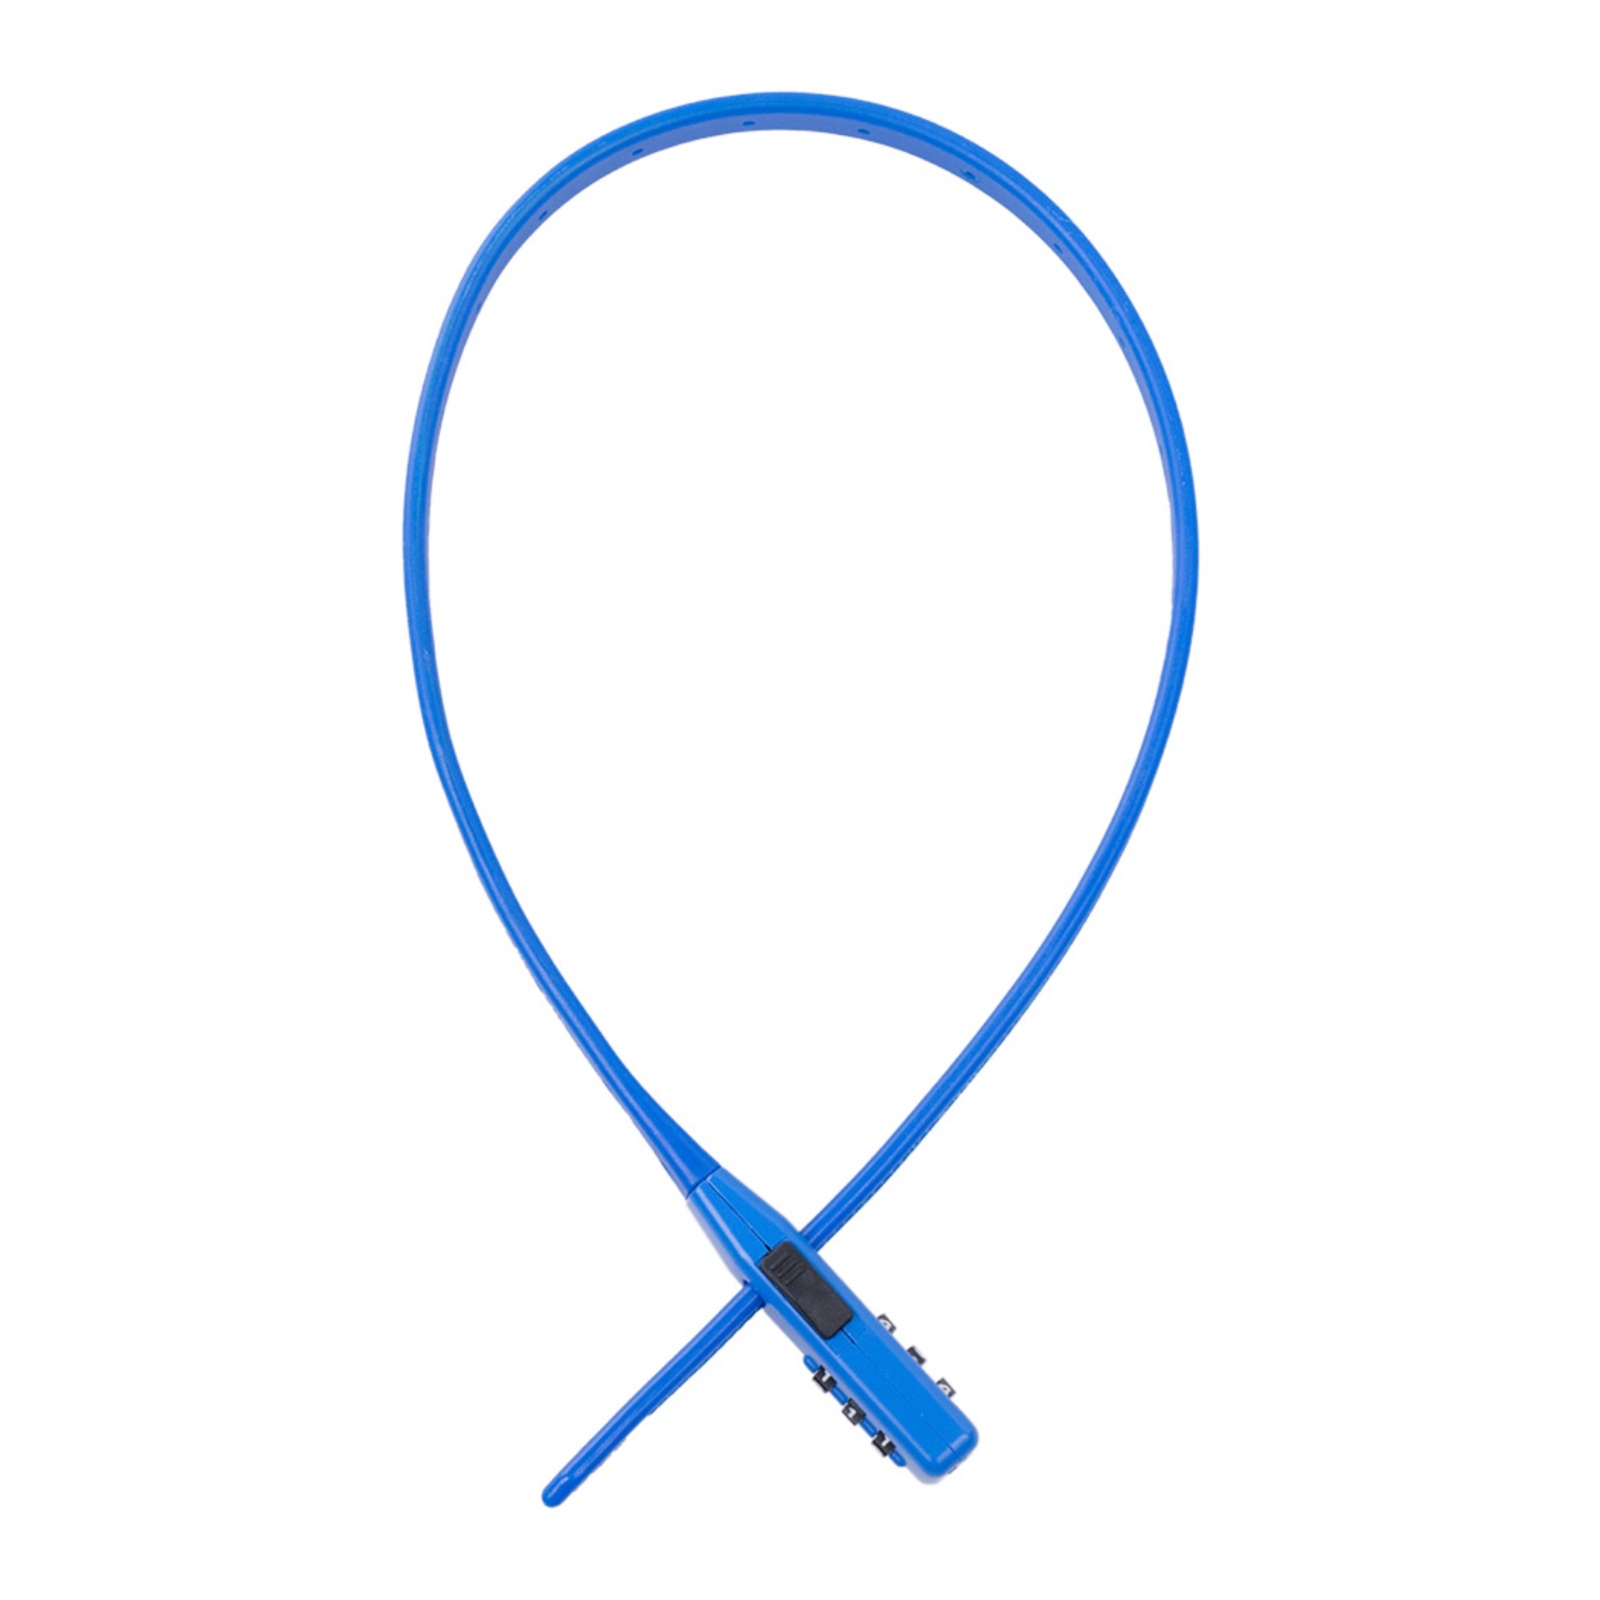
Oxford Combination Zip Lock - Blue
The Combi Zip Lock is a super lightweight combination zip-tie lock. We all know how handy the humble zip-tie is to use, well this is a zip-tie on steroids! With a stainless steel core and combination lock, you can thread it around practically anything, adding an additional layer of security to deter an opportunist thief. The compact design means it's easy to carry or attach it to your bike or bag so it's ready to use whenever you need it. Features: Ratchet mechanism allows you to adjust loop to desired length. Button slider releases ratchet grip. Resettable 3-digit combination lock. Stainless steel core adds strength and prevents cutting. Sheathed in vinyl to protect paintwork. 470mm length. Lightweight — 73g Instructions included.
Brand: Oxford
Category: Sporting Goods > Outdoor Recreation > Cycling > Bicycle Accessories > Bicycle Locks > Bicycle Zip Ties